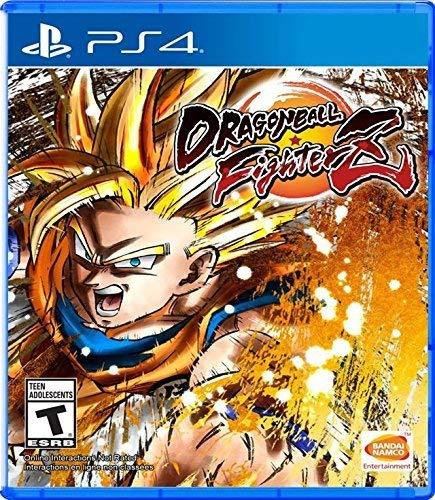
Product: Dragon Ball Fighterz - PlayStation 4
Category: Video Games | PlayStation 4 | Games
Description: Experience aerial combos, destructible stages, famous scenes from the DRAGON BALL anime reproduced in 60FPS and1080p resolution higher resolutions will be supported on PS4 Pro and Xbox Scorpio.
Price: $ 19 99 $39.95 #listPriceLegalMessageText { margin-left: 4px !important; } #listPriceLegalMessage .a-popover-trigger:hover { text-decoration: none !important; } #listPriceLegalMessage .a-icon-popover { display: none !important; margin-left: 0px !important; margin-top: 6px !important; } Save $19.96 (50%)
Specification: ASIN:B0793GS8NL|Releasedate:January26,2018|Pricing:ThestrikethroughpriceistheListPrice.SavingsrepresentsadiscountofftheListPrice.|ProductDimensions:0.6x5.3x6.7inches;4.2ounces|Media::VideoGame